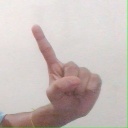
अक्षर: ए